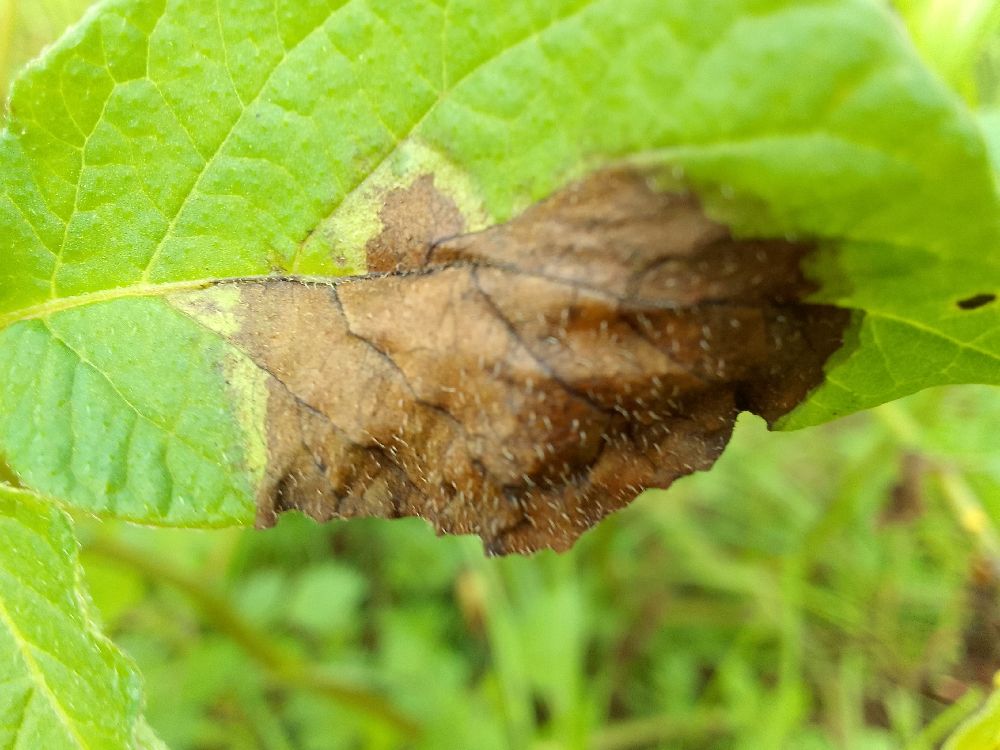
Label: Late blight